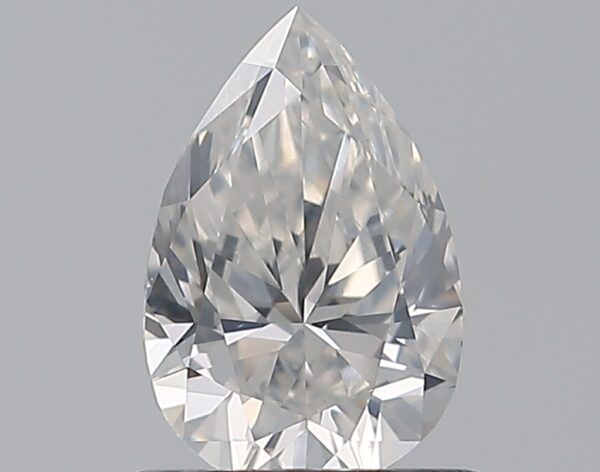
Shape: pear
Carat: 0.7
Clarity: SI2
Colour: F
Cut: EX
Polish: VG
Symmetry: VG
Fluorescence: N
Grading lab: GIA
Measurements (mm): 7.56 x 4.98 x 3.04